Juckes Granville Juckes-Clifton

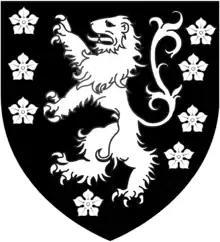
Arms of Clifton of Clifton, Nottinghamshire (Clifton Baronets): "Sable semée of cinquefoils and a lion rampant argent"

Sir Juckes Granville Juckes-Clifton, 8th Baronet (1769–1852) was 8th Baronet Clifton of Clifton, Nottinghamshire. and High Sheriff of Nottinghamshire in 1820.